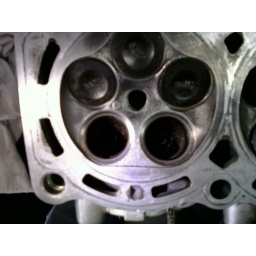
Notice the light gray ring in the seat of each valve opening